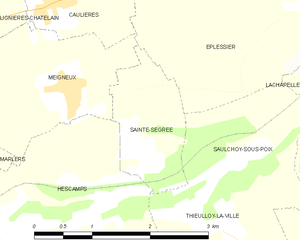
Carte des communes françaises Sainte-Segrée